Sheridan County Courthouse (Wyoming)

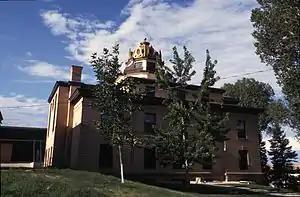

The Sheridan County Courthouse, located at the intersection of Burkett and Main Streets in Sheridan, is the seat of government of Sheridan County, Wyoming. Built from 1904 to 1905, the courthouse was the first built in the county. The firm of Link & McAllister designed the courthouse; their design features elements of the Classical Revival and Beaux-Arts styles. The courthouse is topped by an octagonal dome with oval and rectangular windows and a balustrade. The building's entrance features a pediment and frieze supported by two Ionic columns. In 1913, a jail with a sheriff's residence was added to the courthouse site; this building has a similar design to the courthouse.